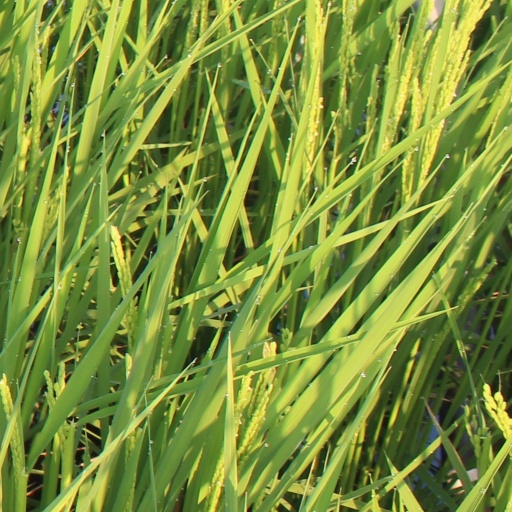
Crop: rice